Leo Visser

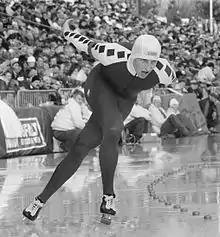
Leo Visser in 1988

Visser has a score of 159.287 points on the Adelskalender